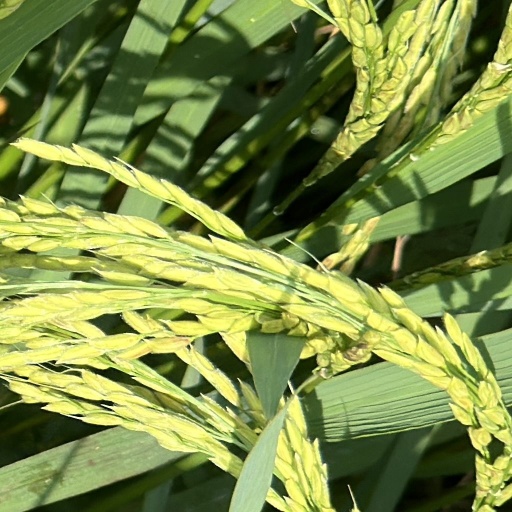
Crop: rice